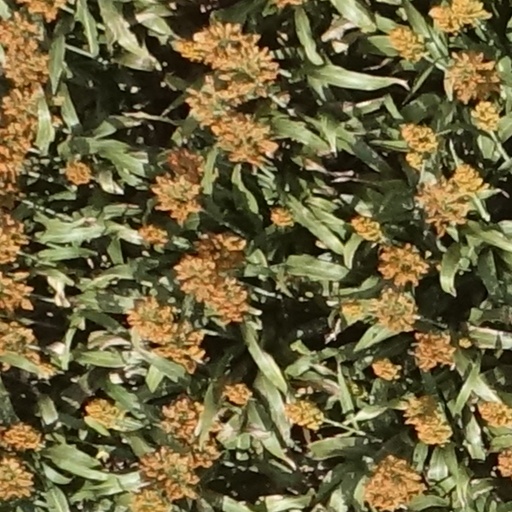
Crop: sorghum